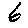
Label: 6